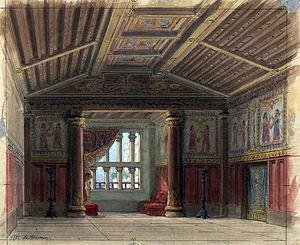
Les Troyens est un opéra en cinq actes d’Hector Berlioz sur un livret du compositeur inspiré de l’Énéide de Virgile. Il fut donné pour la première fois, mutilé de nombreuses manières — les deux premiers actes supprimés, divers morceaux également coupés, le tout étant présenté sous le titre Les Troyens à Carthage — le 4 novembre 1863 au Théâtre lyrique à Paris, sous la direction d’Adolphe Deloffre. La première partie, La Prise de Troie, ne sera créée que le 6 décembre 1890 au Großherzoglichen Hoftheater de Karlsruhe, dans une version allemande, sous la direction de Felix Mottl, à l’occasion de la première représentation intégrale des Troyens en deux soirées.